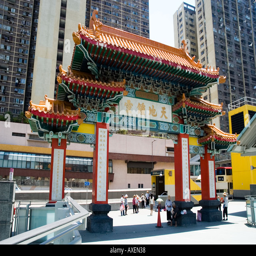
a traditional archway marks the entrance to the temple